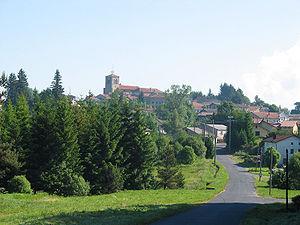
Fournols (Puy-de-Dôme - France), le bourg, vu depuis la route du Viallard.
Fournols est une commune française, située dans le département du Puy-de-Dôme en région Auvergne-Rhône-Alpes.